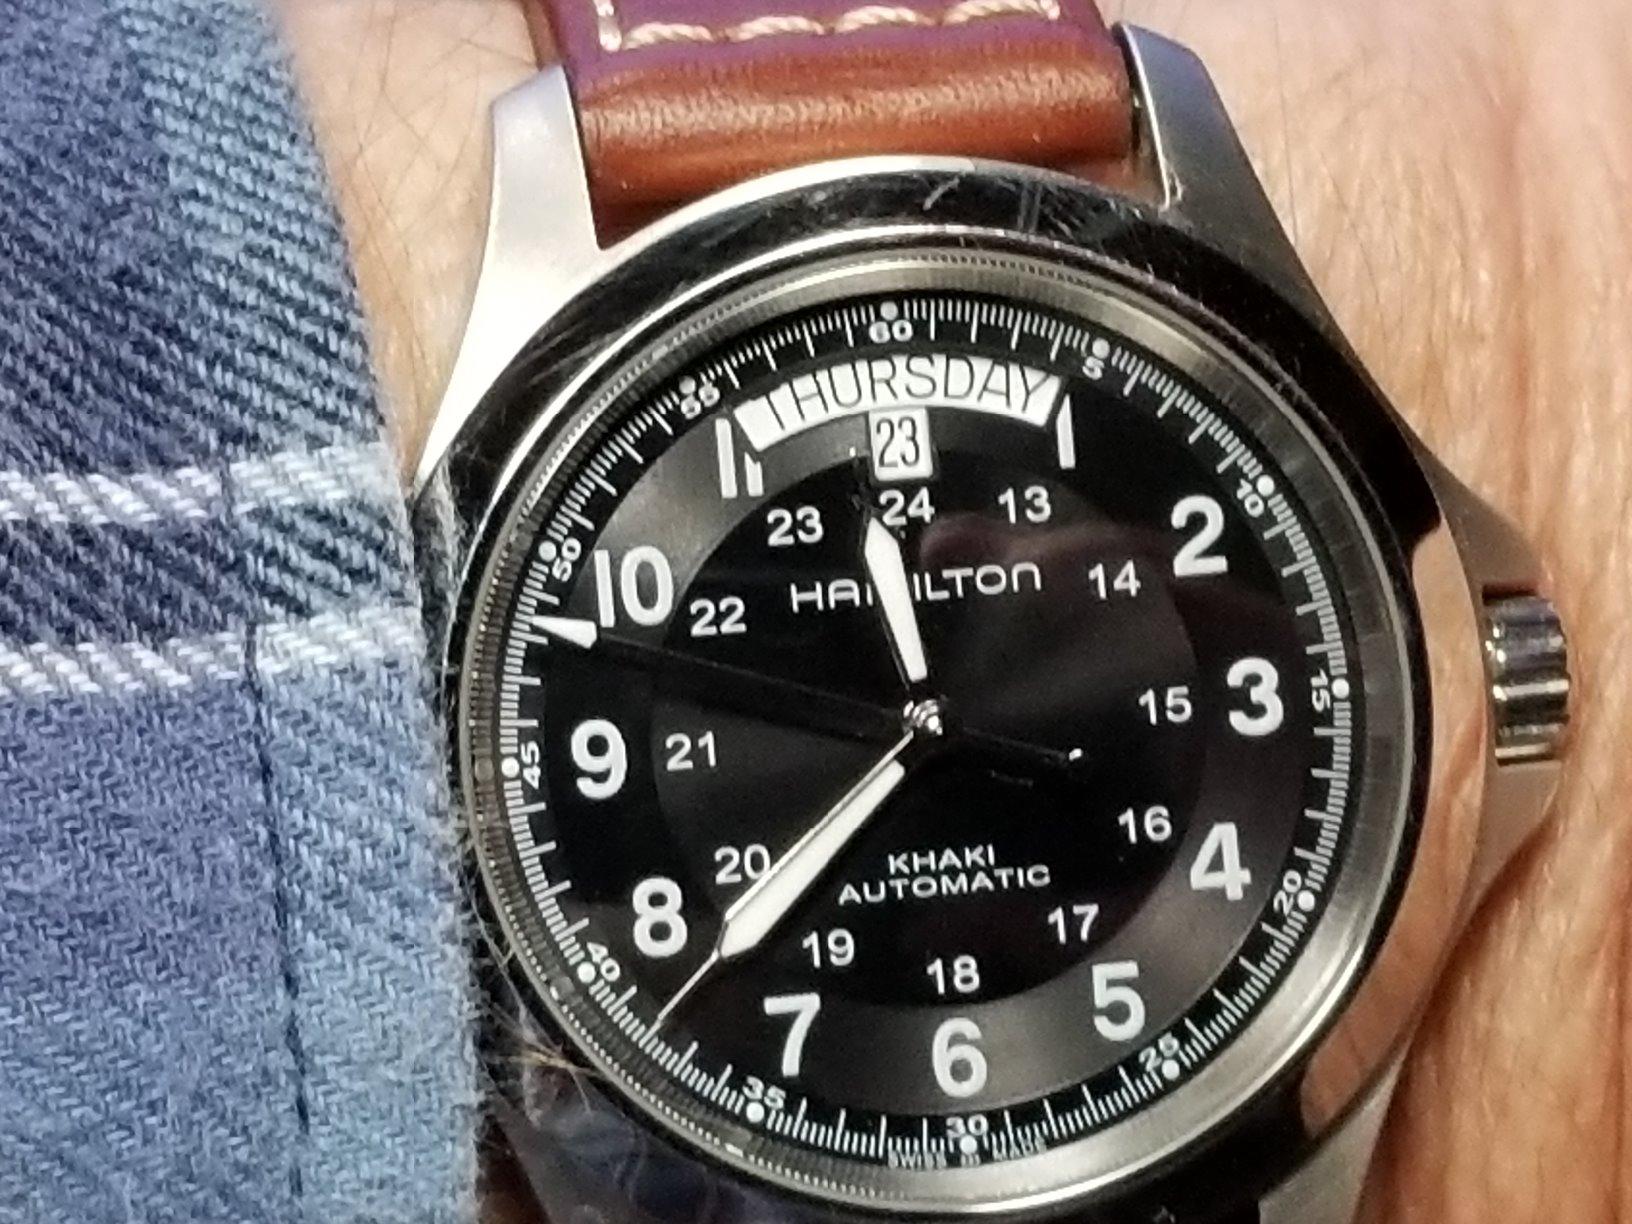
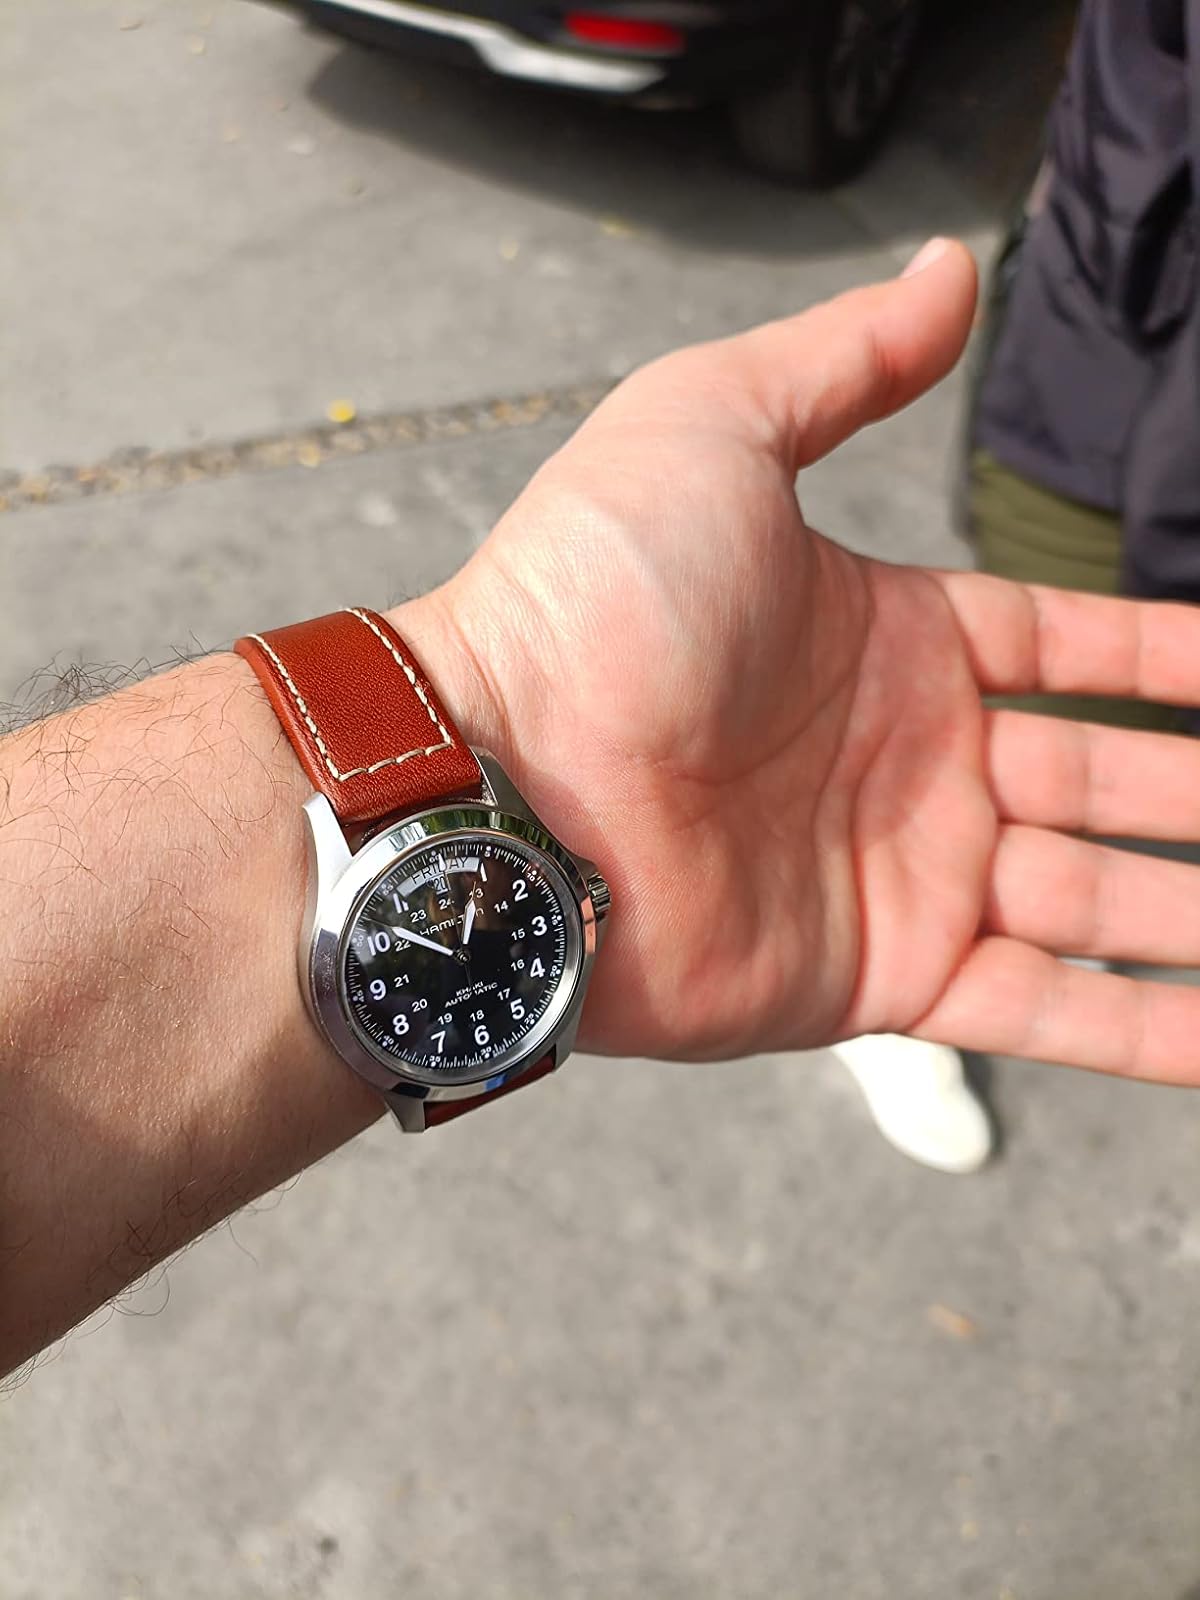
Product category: accessories_watch
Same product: yes